Sun Fo

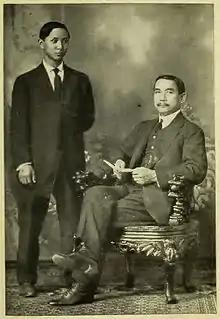
Sun Fo (left) and Sun Yat-sen in 1911

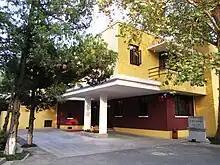
Former residence of Sun Fo in Nanjing.

Sun was born in Xiangshan (now Zhongshan), Guangdong, China. He studied abroad, graduated in 1911 from Saint Louis College (now Saint Louis School, K-12, Honolulu, Hawaii), earned a Bachelor of Arts from the University of California, Berkeley in 1916 and a Master of Science from Columbia University in 1917. He also received an honorary LL.D. from Columbia. He married Chen Suk-ying and had two sons (Sun Tse-ping and Sun Tse-kiong) and two daughters (Sun Sui-ying and ). He had two more daughters; with Yan Ai-juang, and Sun Sui-fen with Lan Yi. Most of his children, including daughters, went on to have successful careers in public.